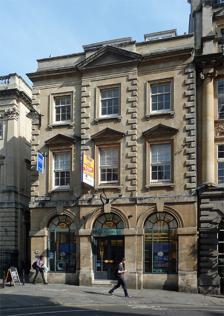
Building: Old Post Office, Bristol
Country: United Kingdom
Year built: 1746
Old Post Office Location within Bristol General information Town or city Bristol Country England Coordinates 51°27′13″N 2°35′45″W / 51.4536°N 2.5958°W / 51.4536; -2.5958 Completed 1746 Design and construction Architect(s) Samuel Glascodine The Old Post Office ( grid reference ST587729 ) is a historic building at 48 Corn Street in Bristol , England . It was built in 1746 by Samuel Glascodine to complement The Exchange , acting as the central post office for the city of Bristol for over 200 years. It was part rebuilt as a facsimile of the original in 1993 and is now used as an office. It has been designated by Historic England as a Grade I listed building . See also Grade I listed buildings in Bristol References